History of Yemen

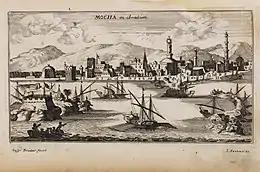
Mocha was Yemen's busiest port in the 17th and 18th century.

The Tahirids were a local clan based in Rada'a. While they were not as impressive as their predecessors, they were still keen builders. They built schools, mosques and irrigation channels as well as water cisterns and bridges in Zabid and Aden, Rada'a, and Juban. Their best-known monument is the Amiriya Madrasa in Rada' which was built in 1504. The Tahiride were too weak either to contain the Zaydi Imams or to defend themselves against foreign attacks. The Mamluks of Egypt tried to attach Yemen to Egypt and the Portuguese, led by Afonso de Albuquerque, occupied Socotra and launched an unsuccessful four-day siege of Aden in 1513. The Portuguese posed an immediate threat to the Indian Ocean trade; the Mamluks of Egypt therefore sent an army under the command of Hussein Al-Kurdi to fight the intruders. The Mamluk sultan of Egypt sailed to Zabid in 1515 and began diplomatic talks with Tahiride Sultan 'Amir bin Abdulwahab for money that would be needed for "jihad" against the Portuguese. Instead of confronting the Portuguese, the Mamluks, who were running out of food and water, landed their fleet on the Yemen coastline and started to harass Tihama villagers for what they needed. Realizing how rich the Tahiride realm was, they decided to conquer it. The Mamluk army with the support of forces loyal to Zaydi Imam Al-Mutawakkil Yahya Sharaf ad-Din conquered the entire realm of the Tahiride but failed to capture Aden in 1517. The Mamluk victory turned out to be short-lived. The Ottoman Empire conquered Egypt, hanging the last Mamluk Sultan in Cairo. It was not until 1538 that the Ottomans decided to conquer Yemen. The Zaydi Highland tribes emerged as national heroes by offering a stiff, vigorous resistance to the Turkish occupation.